Pan Books

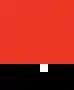

Pan Books is a British publishing imprint that first became active in the 1940s and is now part of the British-based Macmillan Publishers, owned by the Georg von Holtzbrinck Publishing Group of Germany.